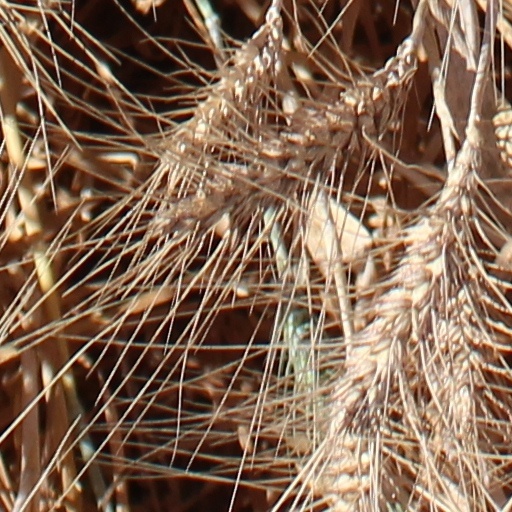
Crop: wheat